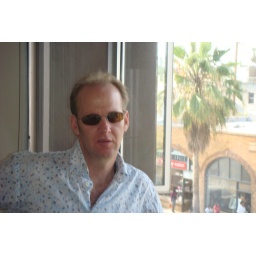
does the palm tree bring out the green in my eyes